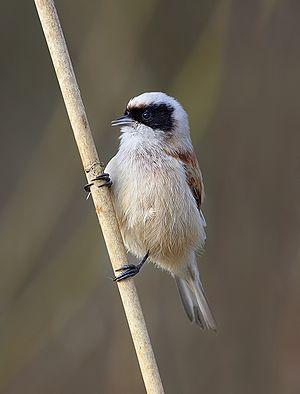
Les Salins-d'Hyères sont une zone de marais salants situés sur les côtes de la mer Méditerranée, sur le territoire de la commune de Hyères, dans le département du Var et de la région Provence-Alpes-Côte d'Azur. Constituant l'un des espaces naturels les plus remarquables du rivage méditerranéen, ils ont été, jusqu'en 1995, utilisés pour la production du sel.